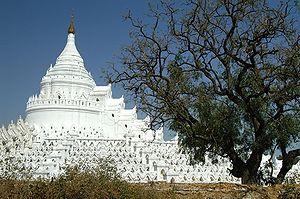
Construction du Regent Bridge, traversant la Tamise dans le centre de Londres, dessiné par James Walker. Ce pont sera remplacé par le Vauxhall Bridge construit entre 1895 et 1906.